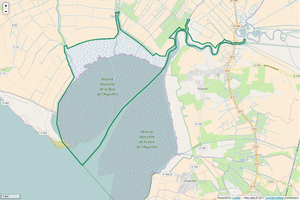
Périmètre de la RNN de la Baie de l'Aiguillon (Vendée).
La réserve naturelle nationale de la baie de l'Aiguillon couvre une partie du domaine public maritime des départements de la Vendée et de la Charente-Maritime, à l'embouchure de la Sèvre niortaise. Elle a été créée en deux temps : la partie vendéenne en 1996 et la partie charentaise en 1999 pour une surface totale d'environ 4 900 hectares.